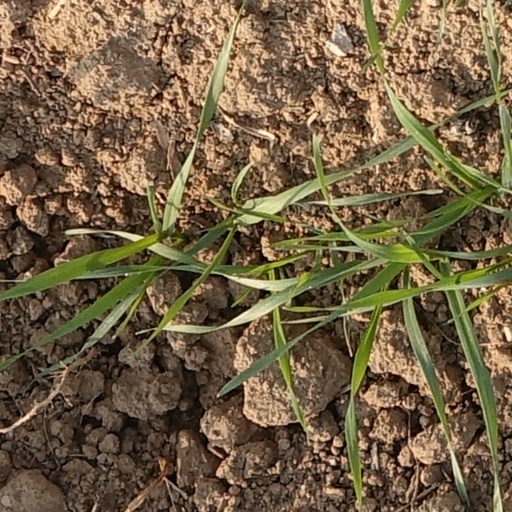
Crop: wheat